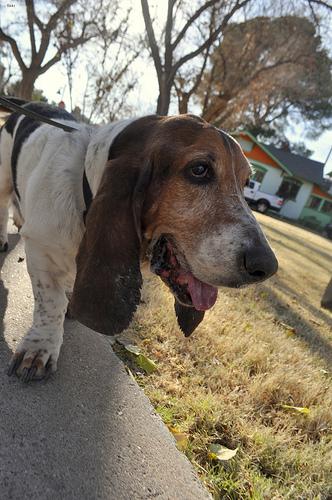
Breed: basset hound